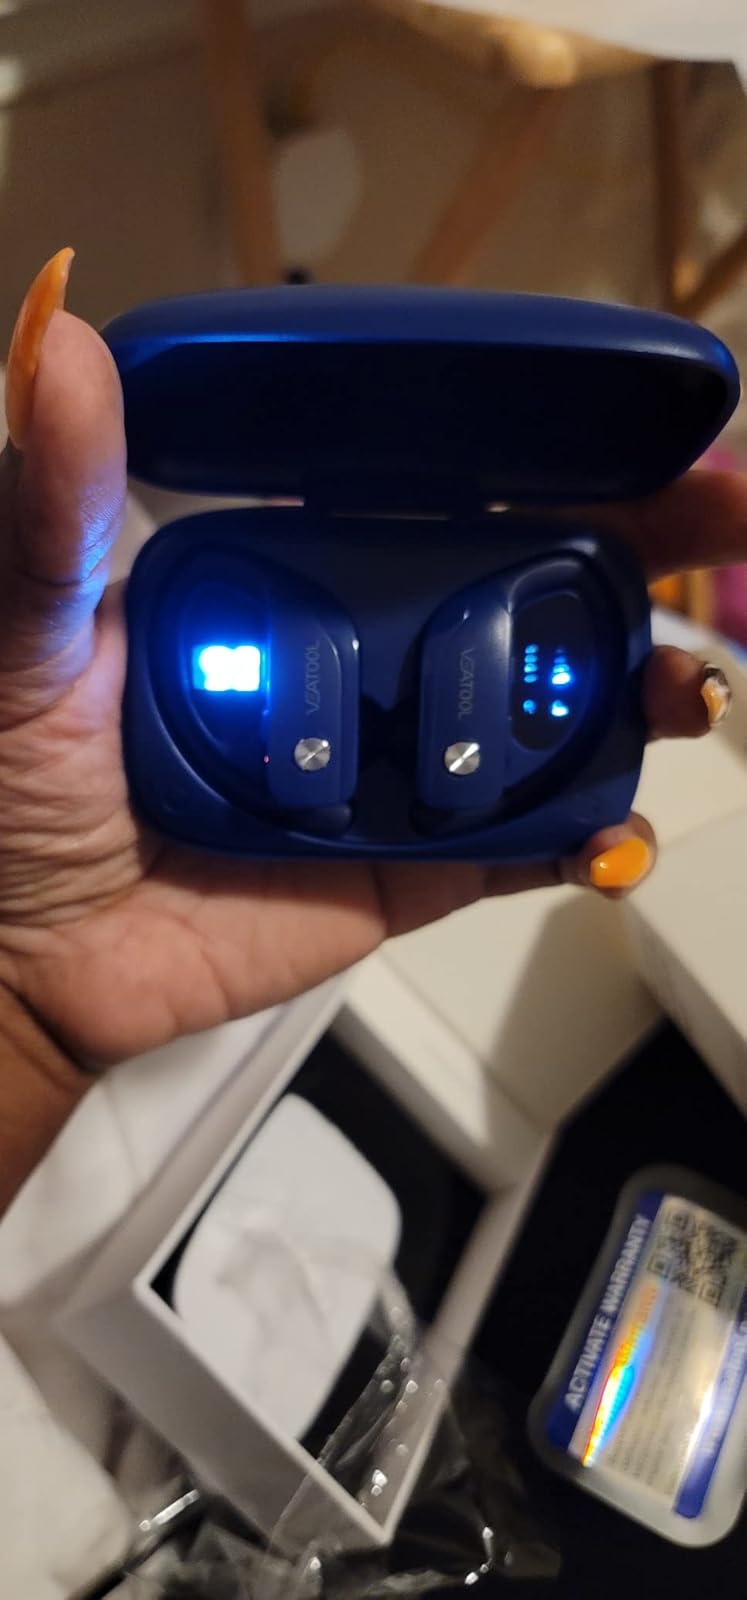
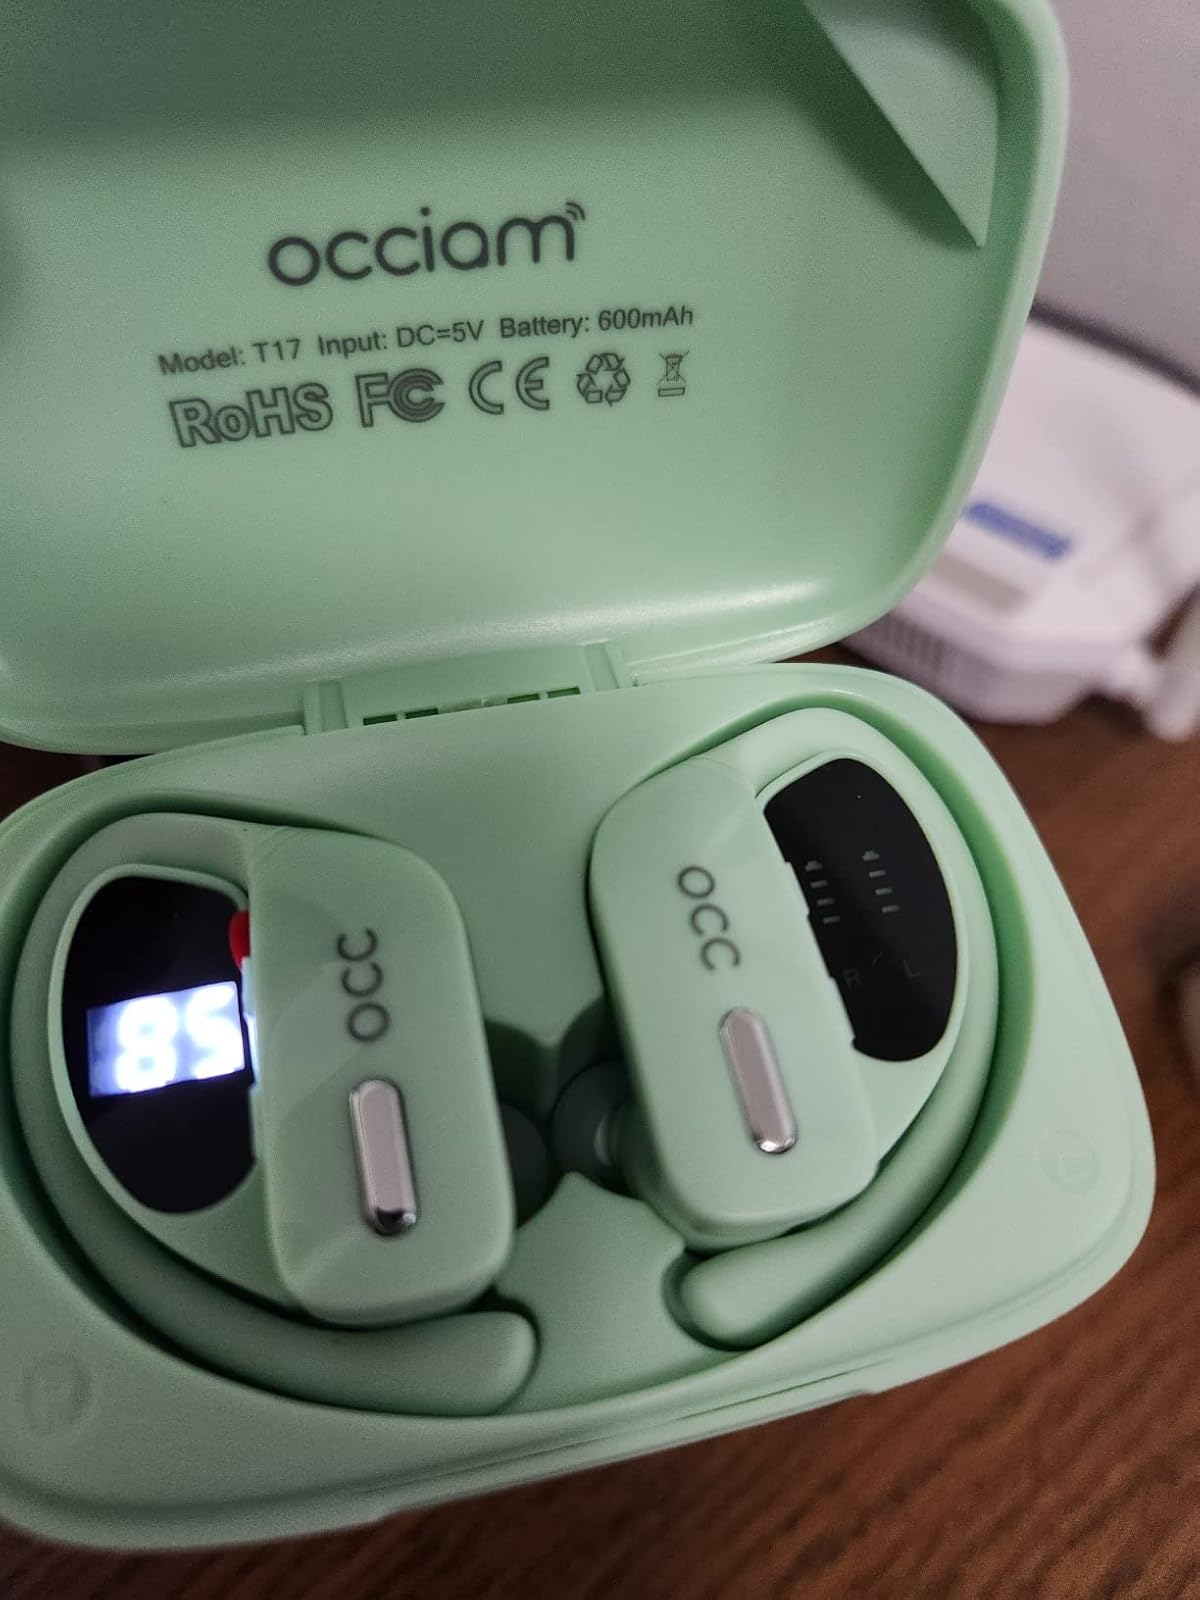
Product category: earbuds
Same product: no